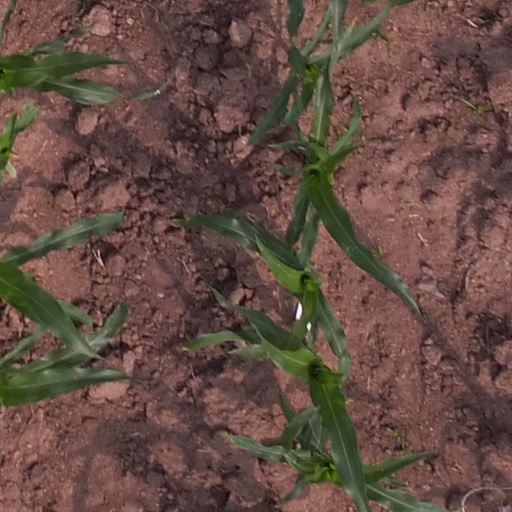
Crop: maize; corn